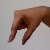
The image shows a hand gesture representing the letter 'Q' in Indian Sign Language.